Project 985

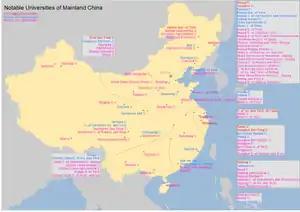
Map showing major universities in mainland China. Project-985 universities are marked in blue.

Project 985 was a higher education development and sponsorship scheme of the Chinese central government for creating world-class higher education institutions, initiated in May 1998. There were 39 universities selected to be part of this program, which are mostly considered top-tier institutions in mainland China.